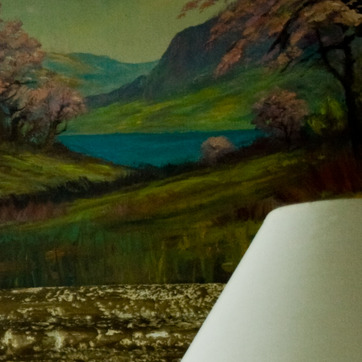
Material: painted